Polnoon Castle

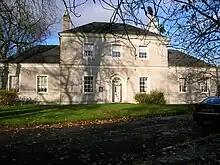
Polnoon Lodge, Gilmour Street, Eaglesham

Following the fourteenth century inter-marriage of the Montgomery family and the sole heiress of the Eglinton family, the unification of the baronies of Eglinton, Ardrossan and Eaglesham took place. Eglinton Castle became the seat of the Montgomerys and Polnoon became of relatively minor importance, especially after King James IV created Hugh, fifth Lord Montgomery, Earl of Eglington (sic) in 1503. Polnoon Castle was refurbished for occupation in 1617, but was a ruin by 1676 and rapidly fell into decay, no doubt being robbed for building materials when the earl's new village of Eaglesham was being built in the 18th century, circa 1769. Blaeu's map of circa 1654 shows the castle of Pounuyn (sic) as being intact. Ainslie's map of 1796 shows the castle as a ruin.